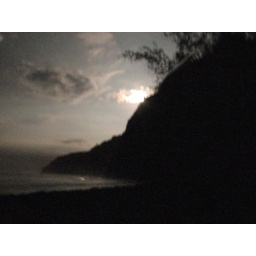
It was as if we were in a black and white movie, clear as daylight, just in gray tones!